Chunky Creek train accident

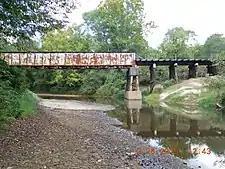
Site of the Chunky Creek Train Wreck.

In 1861, the Southern Rail Road ran 145 miles from Vicksburg to Meridian. It intersected with the New Orleans, Jackson & Greater Northern Rail Road at Jackson and with the Mobile & Ohio Rail Road at Meridian. The Southern Rail Road was built in a wide gauge at 5 feet apart.